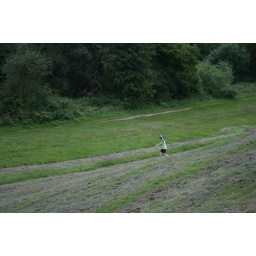
Richie running as fast as he can down hill towards the river - I'm suprised he didn't end up in the river.